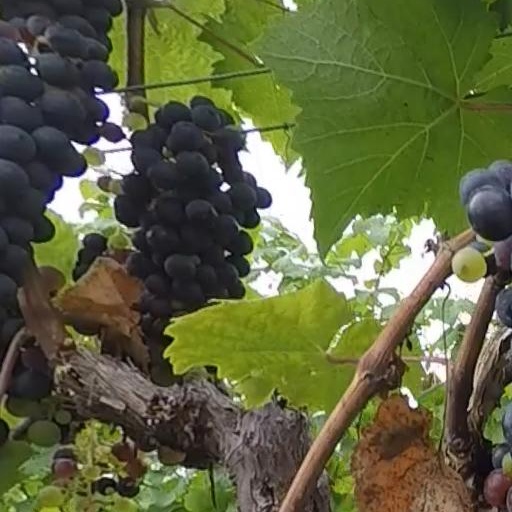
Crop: grape